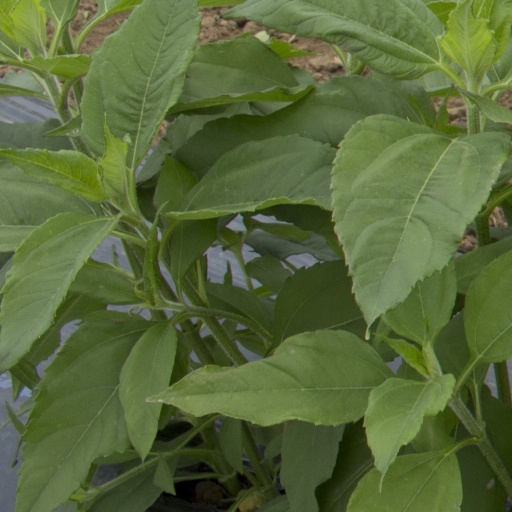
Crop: Jerusalem artichoke